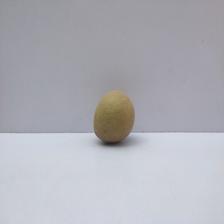
Size: Small